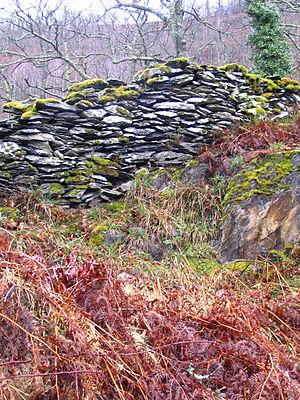
Un muret est une clôture artificielle formée au mieux par l'agencement méticuleux, au pire par l'empilement simple de pierres employées soit sèches, soit liées avec du mortier.